Eugene Schoulgin

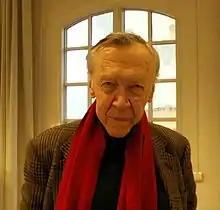
Eugene Schoulgin

Eugene Schoulgin (born April 19, 1941, in Oslo) is a Norwegian writer and government scholar.